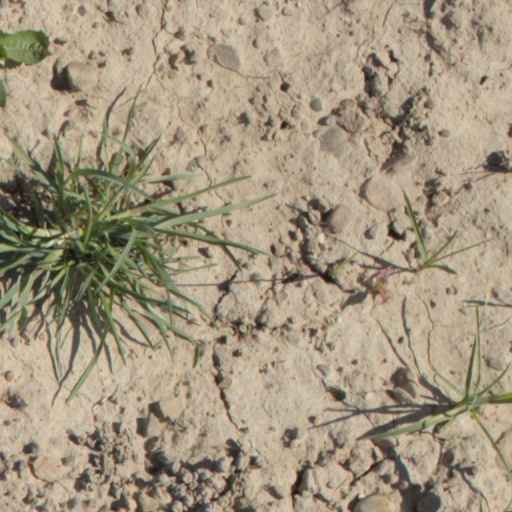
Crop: wheat